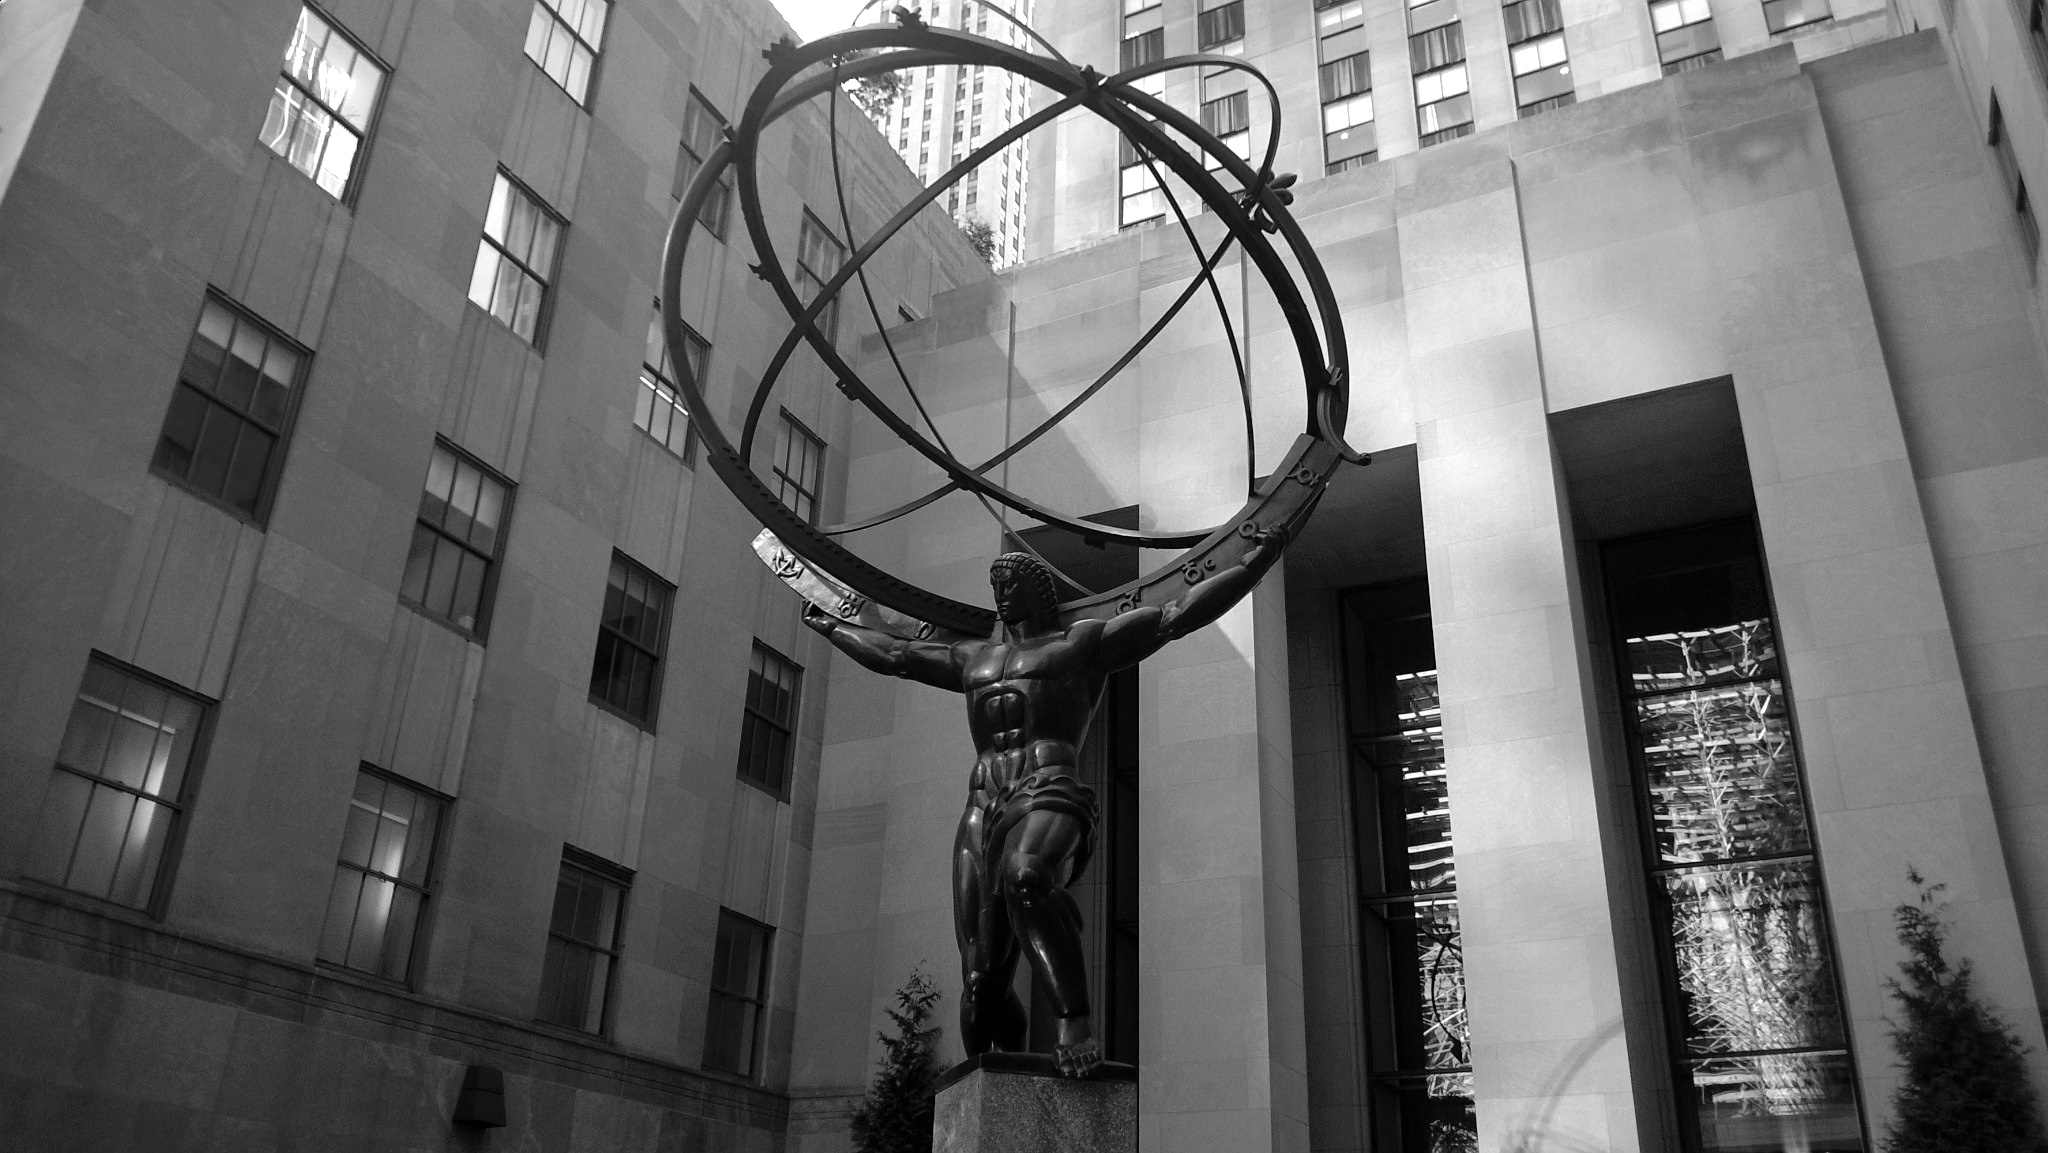
light, black and white, architecture, white, street, photography, skyscraper, line, reflection, black, monochrome, lighting, symmetry, shape, urban area, monochrome photography